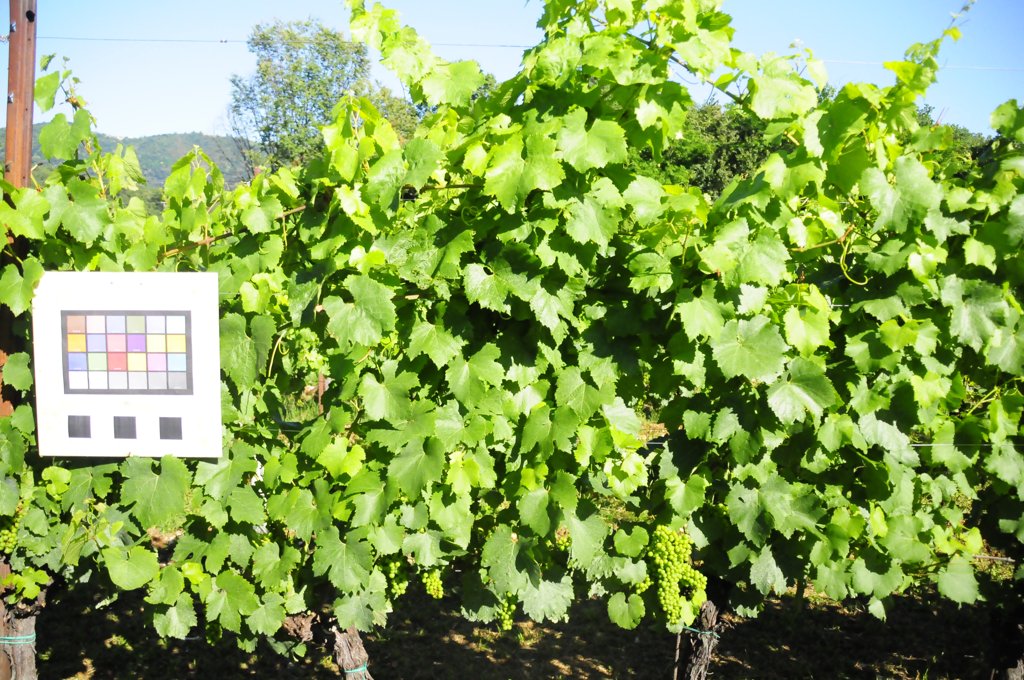
Berries visible: 279
Grape clusters: 6